Predigerkirche Zurich

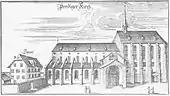
Baroque church and the hospital as of 1742

The most important structural changes affected the southern aisle whose southern wall was completely rebuilt with large pointed-arch windows. The two side aisles received a barrel vault and the nave. But the wooden vault above the nave weakened the structure of the church, so that in 1663, in terms of emergency, the still existing powerful buttresses had to be built, to support the southern facade. The increase of the high ship wall by also was part of the same emergency measures, as well as a completely new roof. The new zone of the high ship wall was covered with round windows. The choir was once again used for storage purposes in the 19th century and served from 1803 as cantonal and University library. During the fire of 1887, the remaining convent buildings burnt down, as well as parts of the roof of the nave.